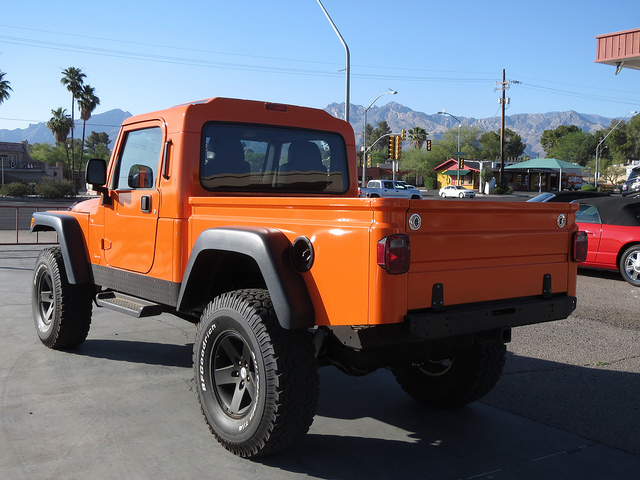
An orange truck in a parking lock next to a red sports car.

A truck parked outside in a parking lot.

An orange pick up truck is parked int he parking lot.

an orange truck parked in a parking lot

A bright orange truck is parked on the pavement.